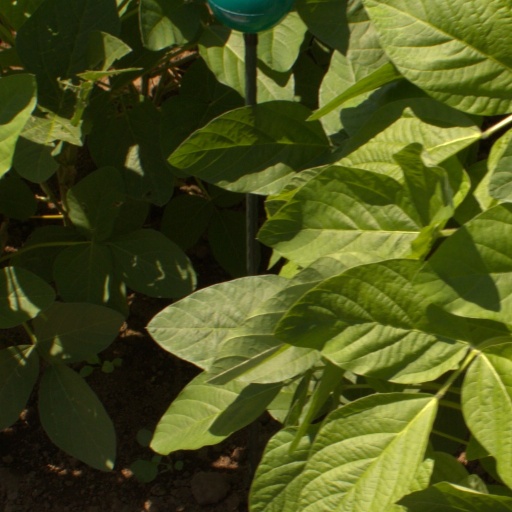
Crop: soybean